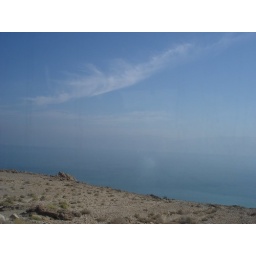
The Dead Sea under a blue sky with a light dusting of clouds